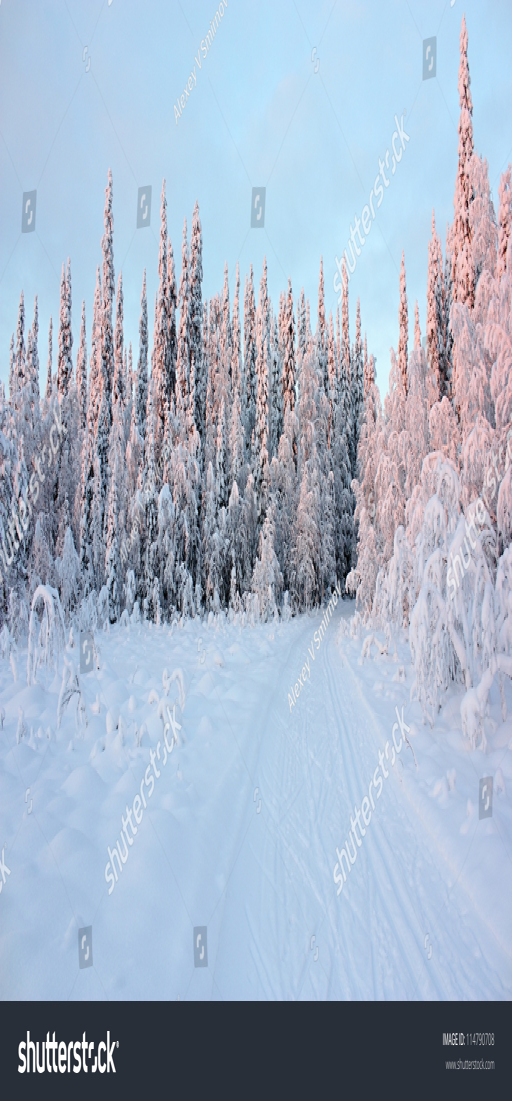
winter snow - covered road in the snowy forest under a clear blue sky and the sunset light , winter landscape in pastel colors